Justin Merriman

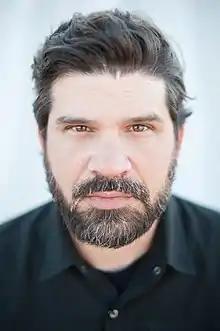

Justin Merriman is an American photojournalist. He is a staff photographer at the "Pittsburgh Tribune-Review", in Pittsburgh, Pennsylvania.